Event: Nepal Earthquake
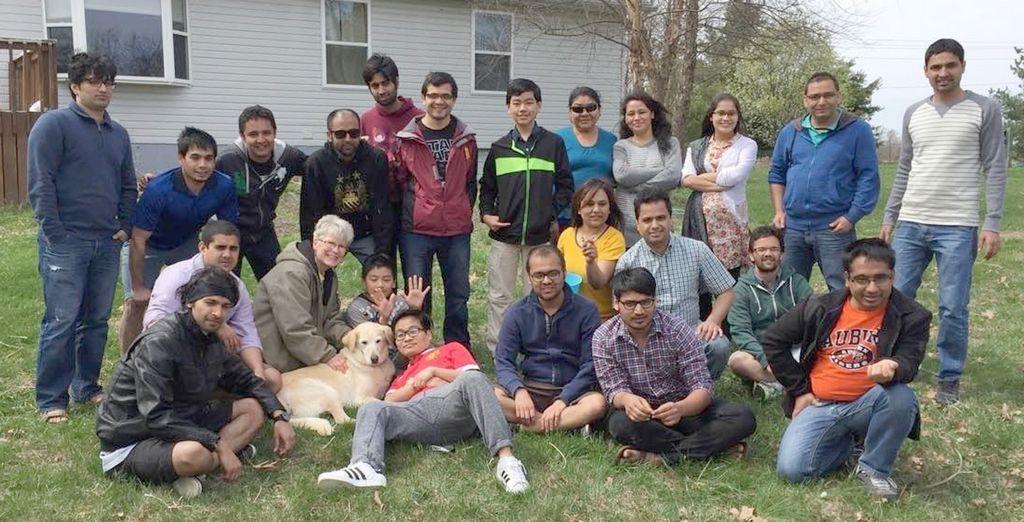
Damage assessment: no_damage